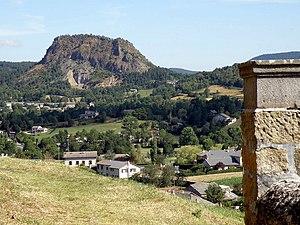
Saint-Julien-Chapteuil, comm. du dép. de la Haute-Loire, France (région Auvergne). Prise de vue au téléobjectif, en direction du nord, depuis le terre-plein, visible à l'avant-plan, sis derrière le chevet de l'église Saint-Julien. Les maisons au second plan se situent dans le nord du bourg-centre de Saint-Julien-Chapteuil. Le groupe de maisons que l'on aperçoit plus loin, contre le bord gauche de la photo, est le hameau de Monac (comm. de Saint-Pierre-Eynac). Le morne rocheux à l'arrière-plan est le suc de Monac (alt. 1022m, également situé dans la comm. de Saint-Pierre-Eynac).